Haft Tepe

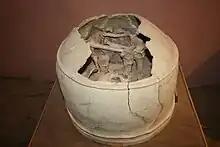
Elamite burial container in Heft Tepe museum

Excavations at Haft Tepe revealed a large funerary complex founded by Tepti-Ahar where the god Kirwashir (Kirmasir) was worshiped. It had two large mud-brick platforms, a workshop area and a probable palace. Beneath a large rectangular courtyard lay a subterranean funerary complex intended for the king and his family. The two tombs, including that of the king, featured an oval vaulted roof, built of baked brick with gypsum mortar. The tomb of Tepti-Ahar measured 10 meters in length, 3.25 meters in width, and 3.75 meters in height. Skeletal remains were found in the tomb, though it is not certain they belong to royalty.